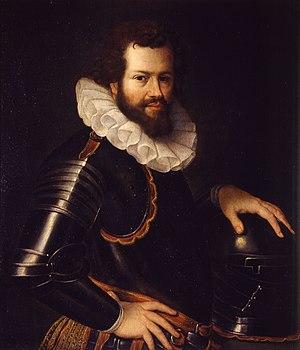
Pomponio Torelli est le 8ᵉ comte de Montechiarugolo, diplomate, philosophe, homme de lettres et précepteur à la cour du duché de Parme et de Plaisance. Personnage de premier plan dans l'histoire culturelle et politique de Parme sous la domination de la maison Farnèse du XVIᵉ siècle, il entre au service du second duc de Parme, Octave Farnèse, qui le nomme ambassadeur en Flandre puis précepteur de Ranuce Iᵉʳ Farnèse. Quand Ranuce devient duc, il en fait son émissaire afin de négocier, notamment, les relations tendues avec l'Espagne qui est encore présente à cette époque dans la péninsule italienne.
Cesare Aretusi est un peintre italien portraitiste de la fin de la Renaissance qui fut actif à la fin du XVIᵉ et début du XVIIᵉ siècle.
Ranuce Iᵉʳ Farnèse, en italien Ranuccio I Farnese, est un prince souverain italien né le 28 mars 1569 à Parme et mort dans la même ville le 5 mars 1622. Il est le quatrième duc de Parme et de Plaisance de 1592 jusqu'à sa mort.